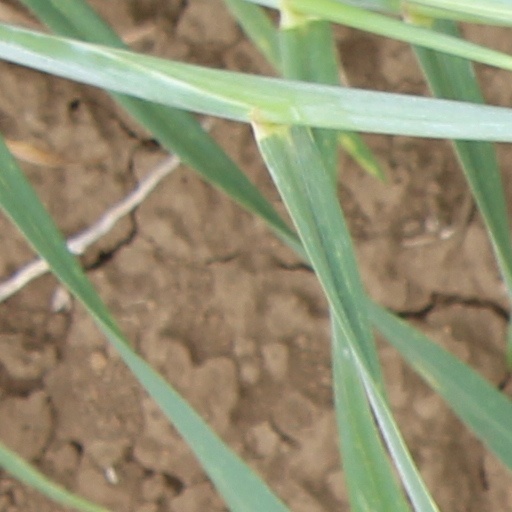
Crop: wheat